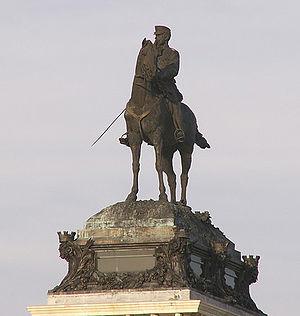
Mariano Benlliure était un sculpteur espagnol qui réalisa de nombreux monuments publics et sculptures religieuses en Espagne, travaillant dans un style à la fois réaliste et héroïque. Il était frère cadet du peintre José Benlliure y Gil.